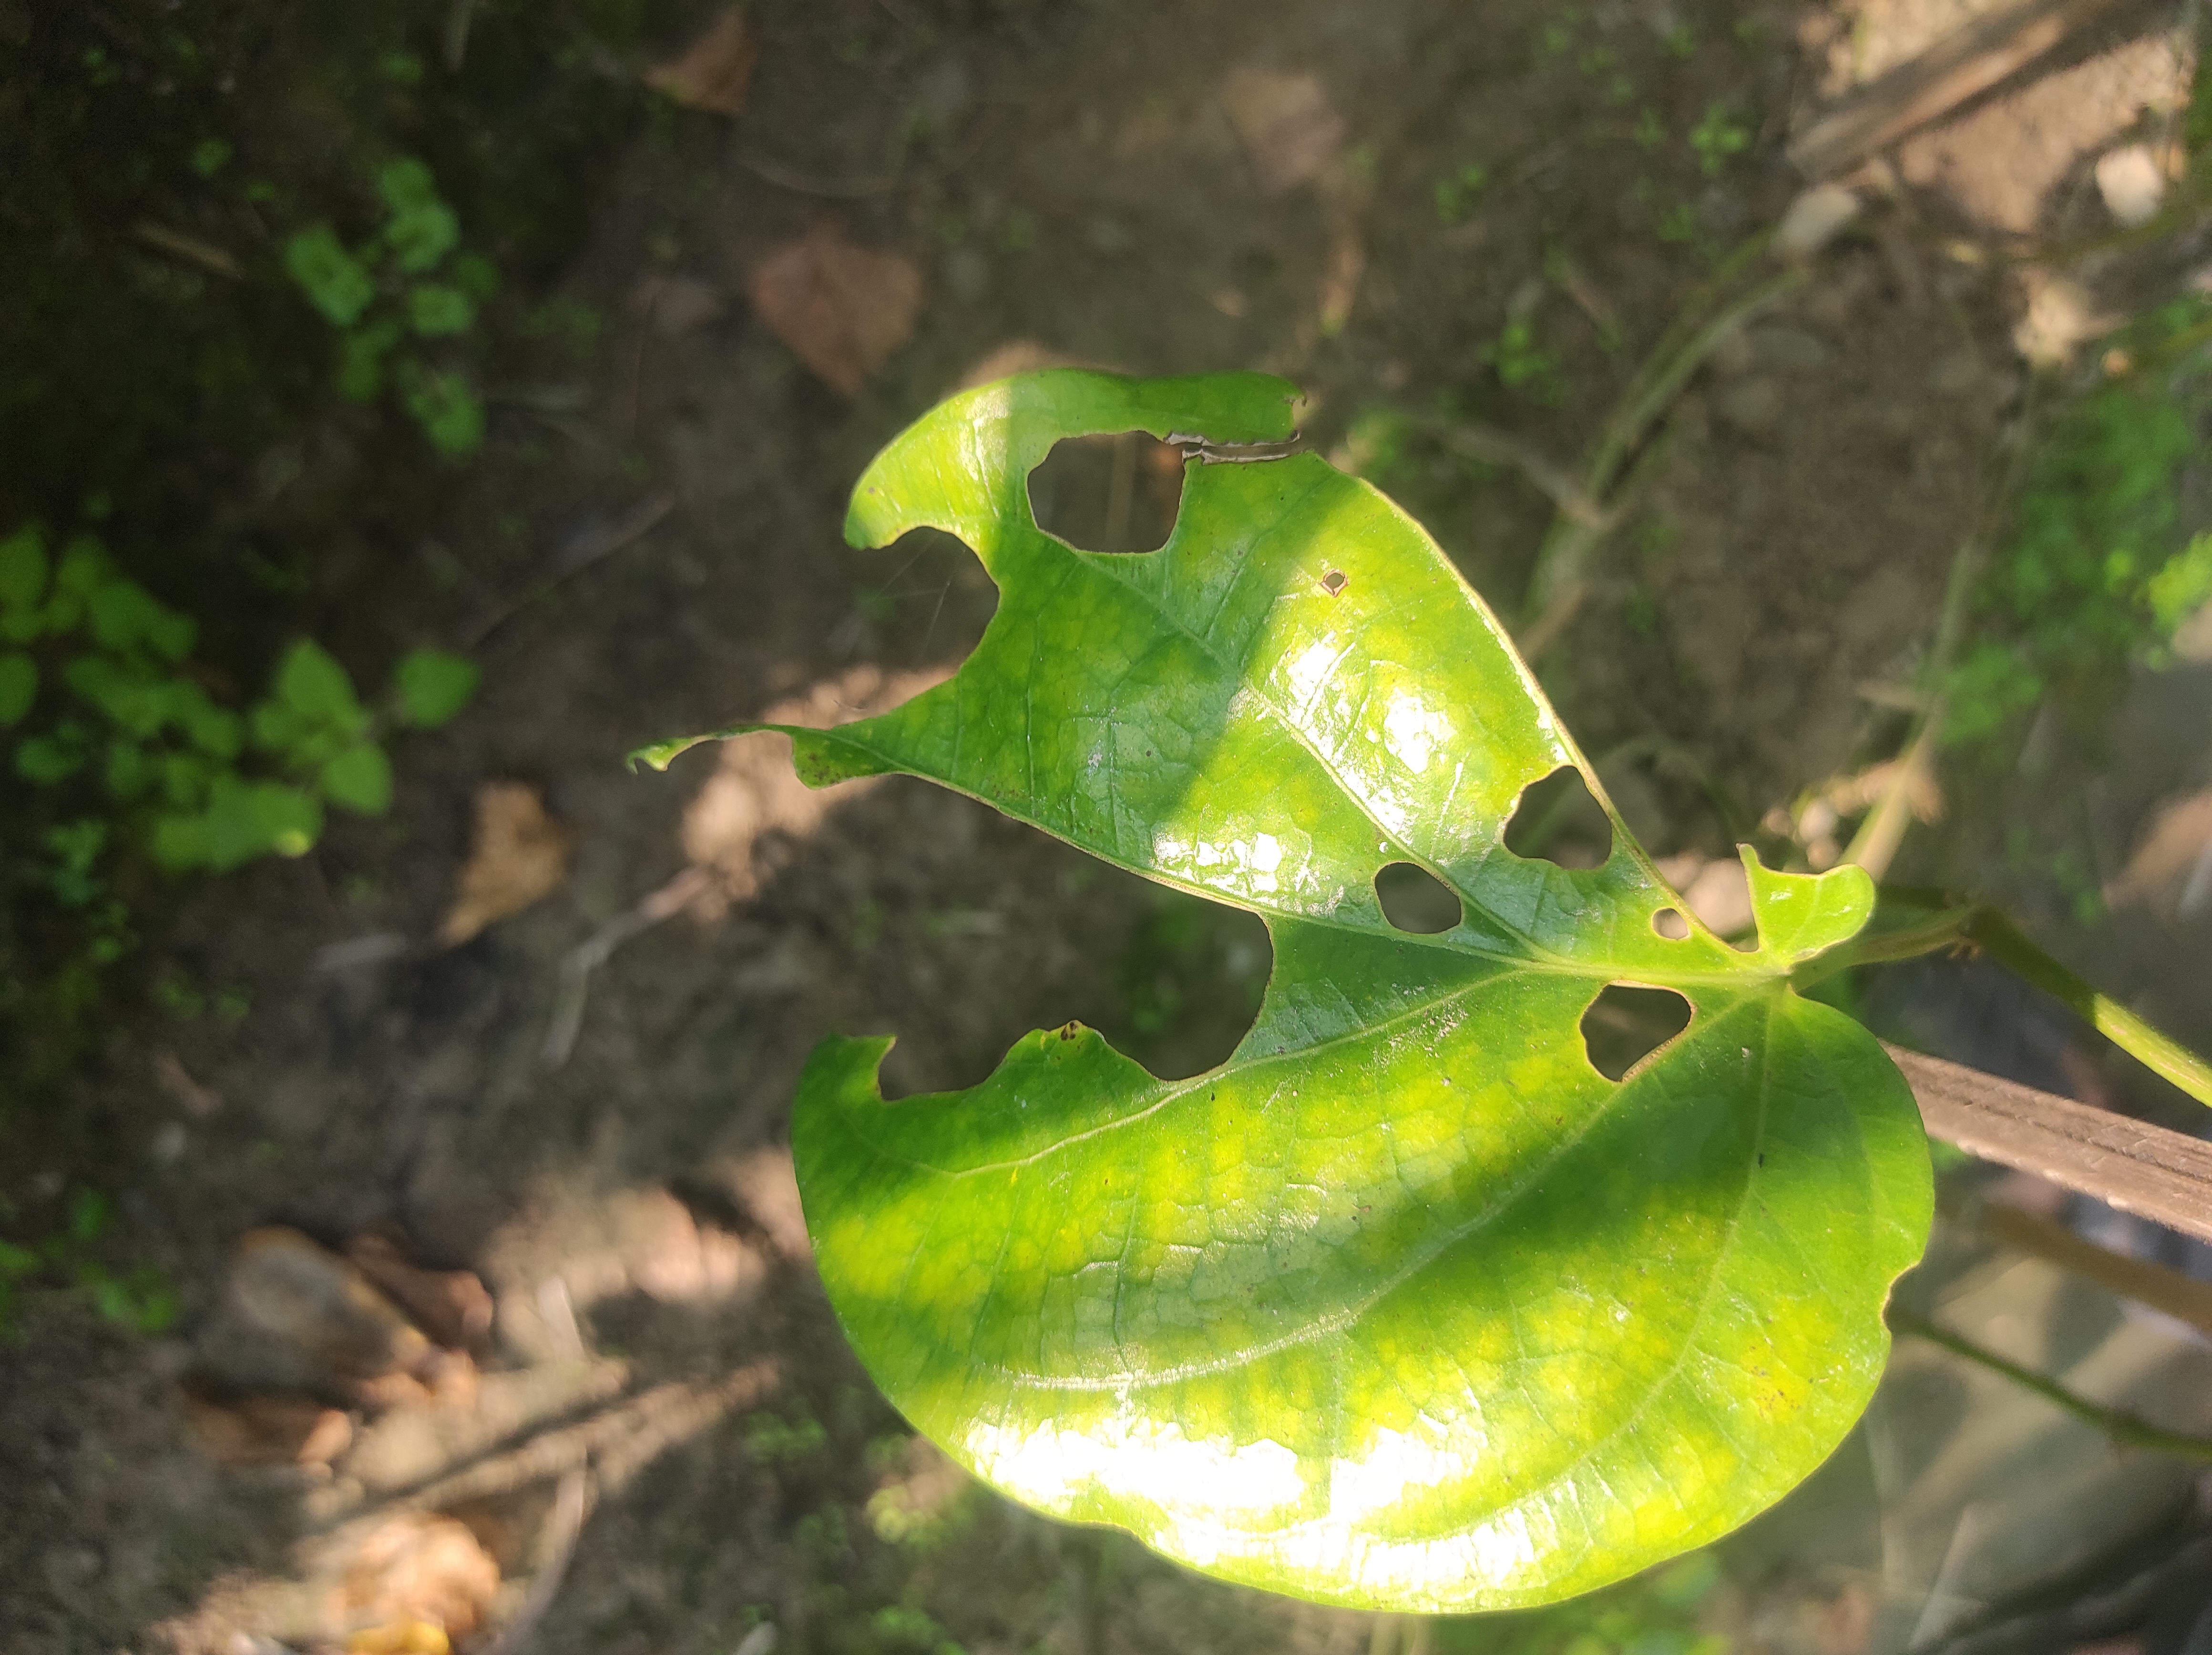
Label: Fungal_Brown_Spot_Disease